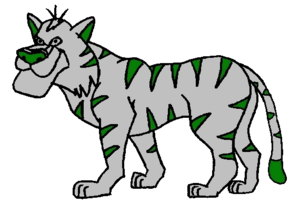
L'expression Tigre celtique désigne l'Irlande pendant la période de forte croissance économique entre les années 1990 et 2001-2002. À proprement parler, le terme est employé pour qualifier à la fois la période et le pays durant ce laps de temps. L'expression Tigre celtique a été employée pour la première fois par l'économiste et producteur David McWilliams, bien que celui-ci le conteste. La première mention écrite de cette expression date de 1994, dans un rapport de la banque Morgan Stanley de Kevin Gardiner.
L'Irlande est une île de l'archipel des îles Britanniques située dans l'océan Atlantique nord. Troisième plus grande île d'Europe, elle est séparée de la Grande-Bretagne située à l'est par la mer d'Irlande.